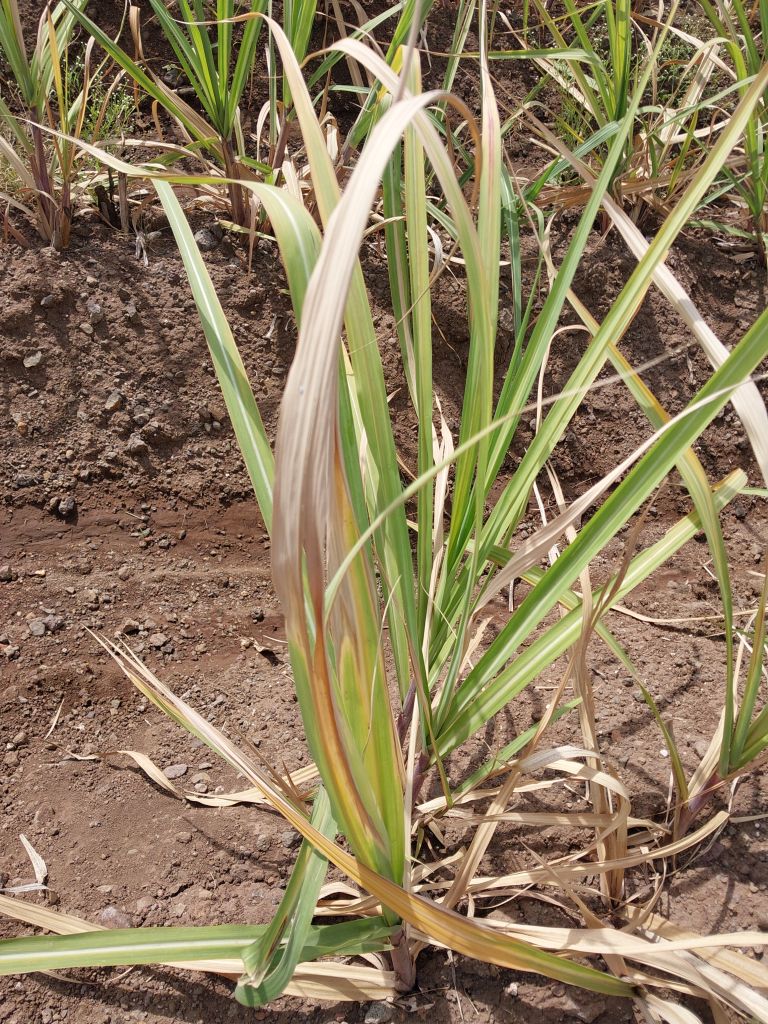
Label: Yellow Leaf